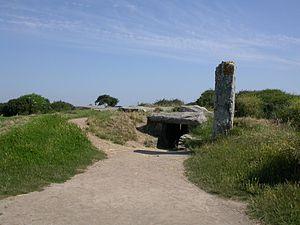
Les Pierres Plates
Le monument mégalithique des Pierres-Plates se situe à Locmariaquer dans le Morbihan en Bretagne. Il se trouve à proximité de la plage de la Falaise.